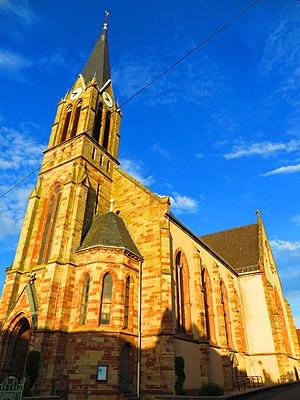
Wittring Église Saint-Étienne
Wittring est une commune française située dans le département de la Moselle et le bassin de vie de la Moselle-Est, en région Grand Est.